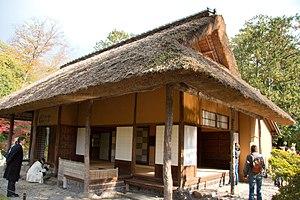
La villa impériale de Katsura, ou encore palais retiré de Katsura est un domaine constitué d'une villa, de jardins et de pavillons, réalisé entre 1616 et le milieu du XVIIᵉ siècle. Elle est située dans la banlieue ouest de Kyōto, Japon. C'est l'un des biens culturels importants du Japon.